Josh Lerner

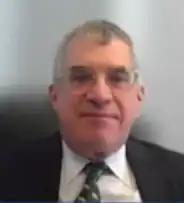
Speaking at the World Economic Forum's Sustainable Development Impact Summit 2021

Josh Lerner is an American economist known for his research in venture capital, private equity, and innovation and entrepreneurship. He is the Jacob H. Schiff Professor of Investment Banking at the Harvard Business School. According to Web of Science on June 16, 2023, he has 165 indexed publications and a Hirsch index of 66, and over 74,000 citations on Google Scholar, which puts him in top 5% of economics researchers in the USA. His research encompasses investments, startups, venture capital and private equity.